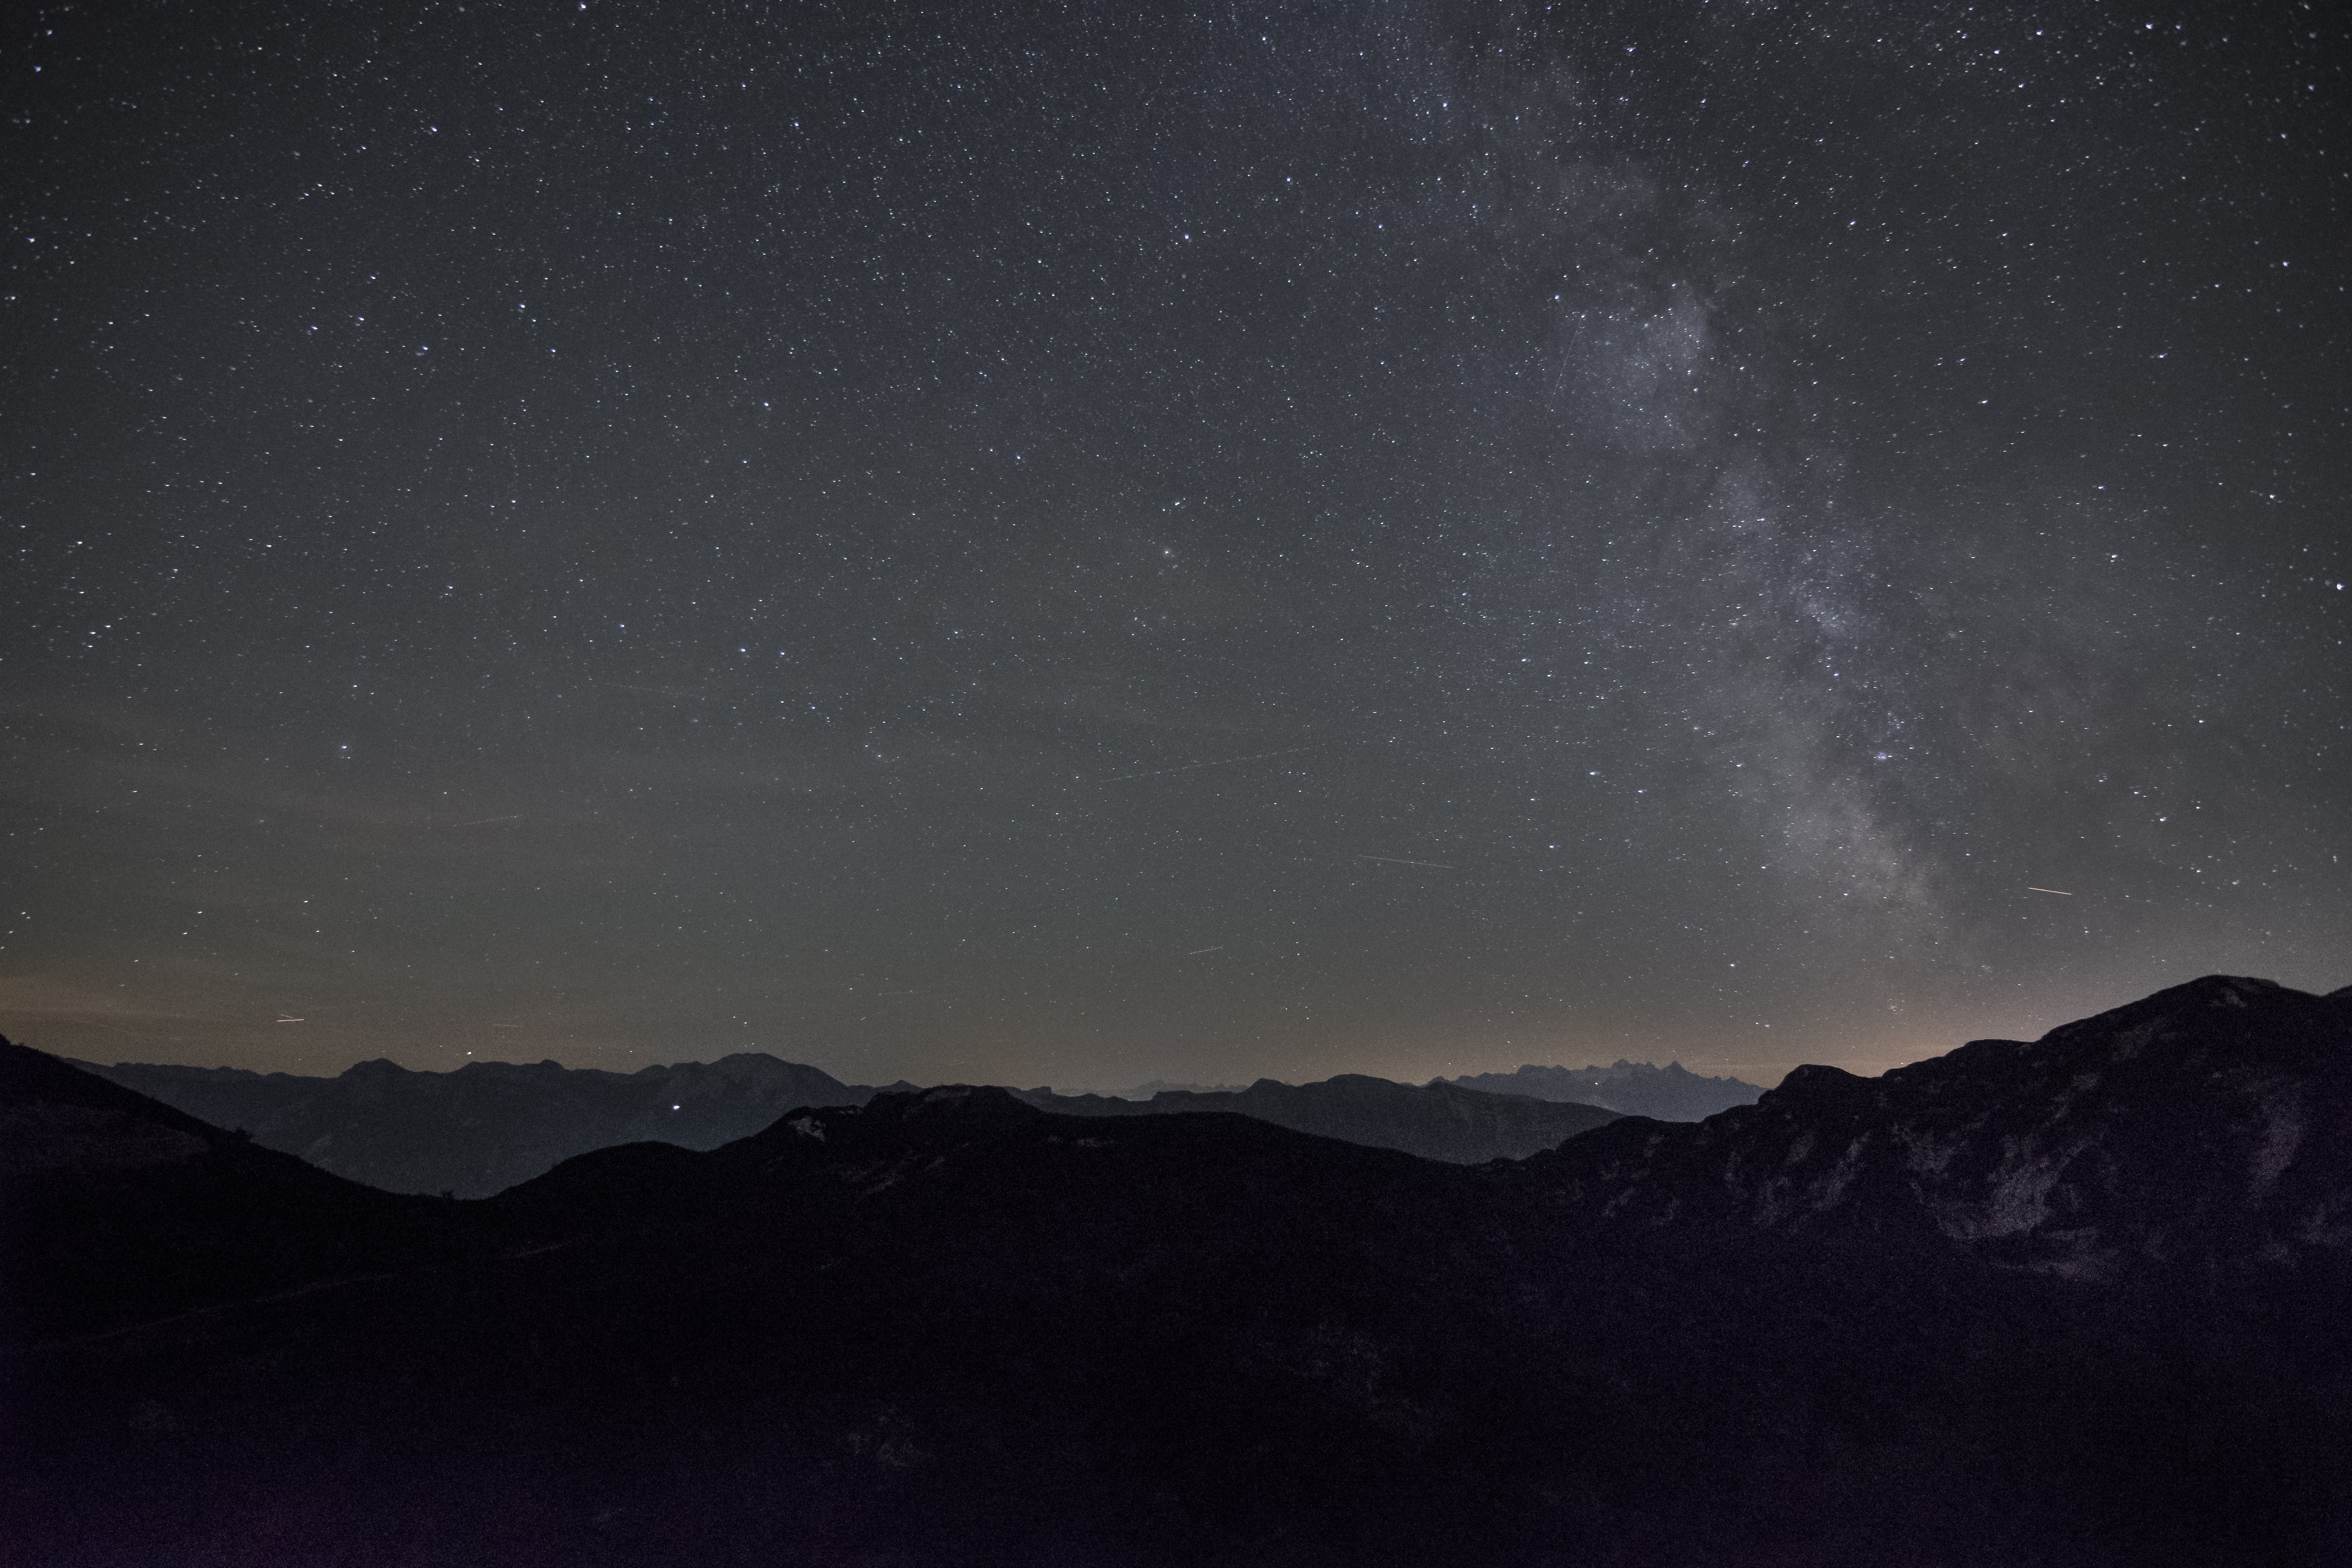
sky, night, star, milky way, atmosphere, darkness, galaxy, moonlight, outer space, austria, astronomy, astronomical object, feuerkogel